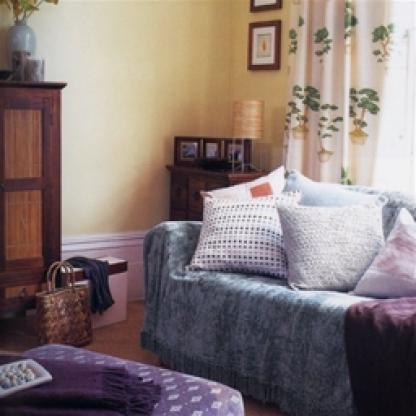
Scene: Indoor